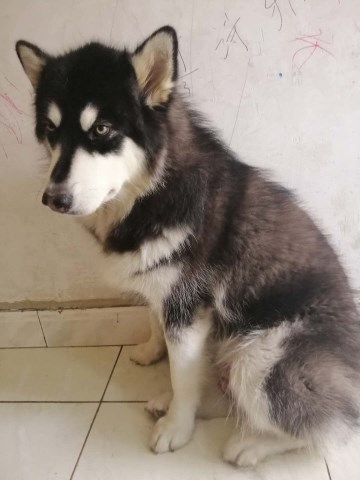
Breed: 1324-n000004-malamute